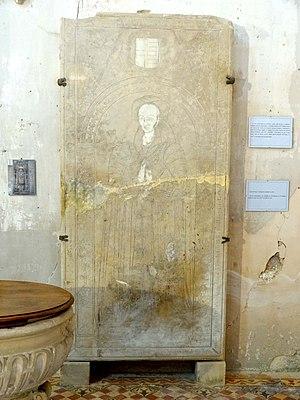
Dalle funéraire à effigie gravée de Marie de Grouches, morte le 19 novembre 1605, et d'Anne de Montmorency, sa fille, morte le 22 mai 1610 à l'âge de 10 ans.
L'église Saint-Pierre-et-Saint-Paul est une église catholique paroissiale située à Bouillancy, dans l'Oise, en France. Elle dresse sa silhouette massive au fond de la vallée de la Gergogne, loin du village, et est de dimensions imposantes par rapport à l'insignifiance du village. La raison est sans doute sa vocation d'église priorale et paroissiale à la fois jusqu'au début du XIVᵉ siècle. Austère et presque rustique à l'extérieur, elle présente une architecture gothique élégante et recherchée à l'intérieur. Son transept et son abside à sept pans comptent parmi les meilleures réalisations de la fin du XIIᵉ et du premier quart XIIIᵉ siècle dans les environs. La dernière travée de la nef a été bâtie en même temps, et fut munie de bas-côtés jusqu'en 1743. La première travée de la nef remonte elle aussi à cette même campagne, mais n'a jamais possédé de bas-côtés, et n'a pas été voûtée dans un premier temps. La raison semble être la réutilisation des murs gouttereaux de la vieille nef romane au niveau de la deuxième et de la troisième travée.